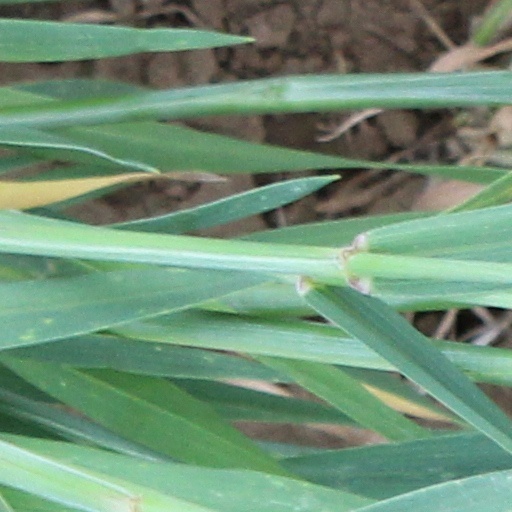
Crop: wheat